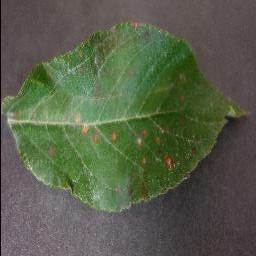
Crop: apple
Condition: cedar_rust